Azinhal (Castro Marim)

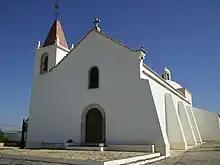
Azinhal main church

Azinhal is a "freguesia" (parish) in the municipality of Castro Marim (Algarve, Portugal). The population in 2011 was 522, in an area of .